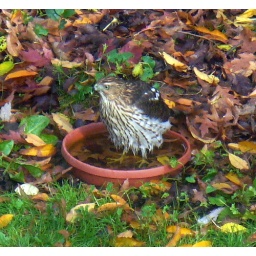
This immature female Coopers Hawk bathed in the water saucer in our backyard 15 November 2008.